Shrine of Remembrance

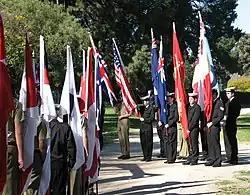
A parade during a ceremony commemorating Operation Pedestal near the Shrine

Visitors approach the shrine through the Entrance Courtyard, with "Lest We Forget" inscribed on one wall and a quote from former Governor-General Sir William Deane on the other. The Garden Courtyard, on the same alignment, features the Legacy Olive Tree and a seating area. Both courtyards are finished in Tynong Granite.